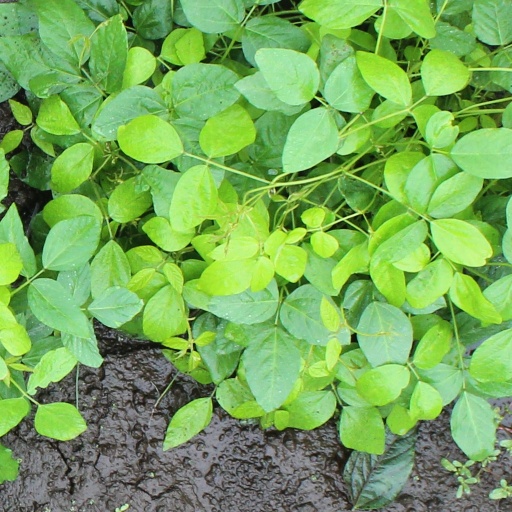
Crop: soybean